Gran Turismo (series)

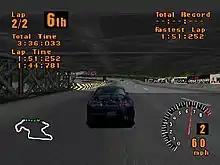

The series' origins can be traced back to 1992, when Kazunori Yamauchi, at the time an employee at Sony Computer Entertainment Japan, started developing the original "Gran Turismo" with a team named Polys Entertainment; that started with five people and eventually became seventeen. The development took five years to complete. In comparison to the era's other racing games, which had "over-simplified" arcade-style racing with exaggerated car movement, "Gran Turismo" is a complex racing simulator. Sony initially rejected Yamauchi's pitch for a realistic racing sim. However, his team was still working on it as a side project. After the success of the team's other arcade racing games, "Motor Toon Grand Prix" and "Motor Toon Grand Prix 2", he pitched the idea to Sony again, and they accepted it.